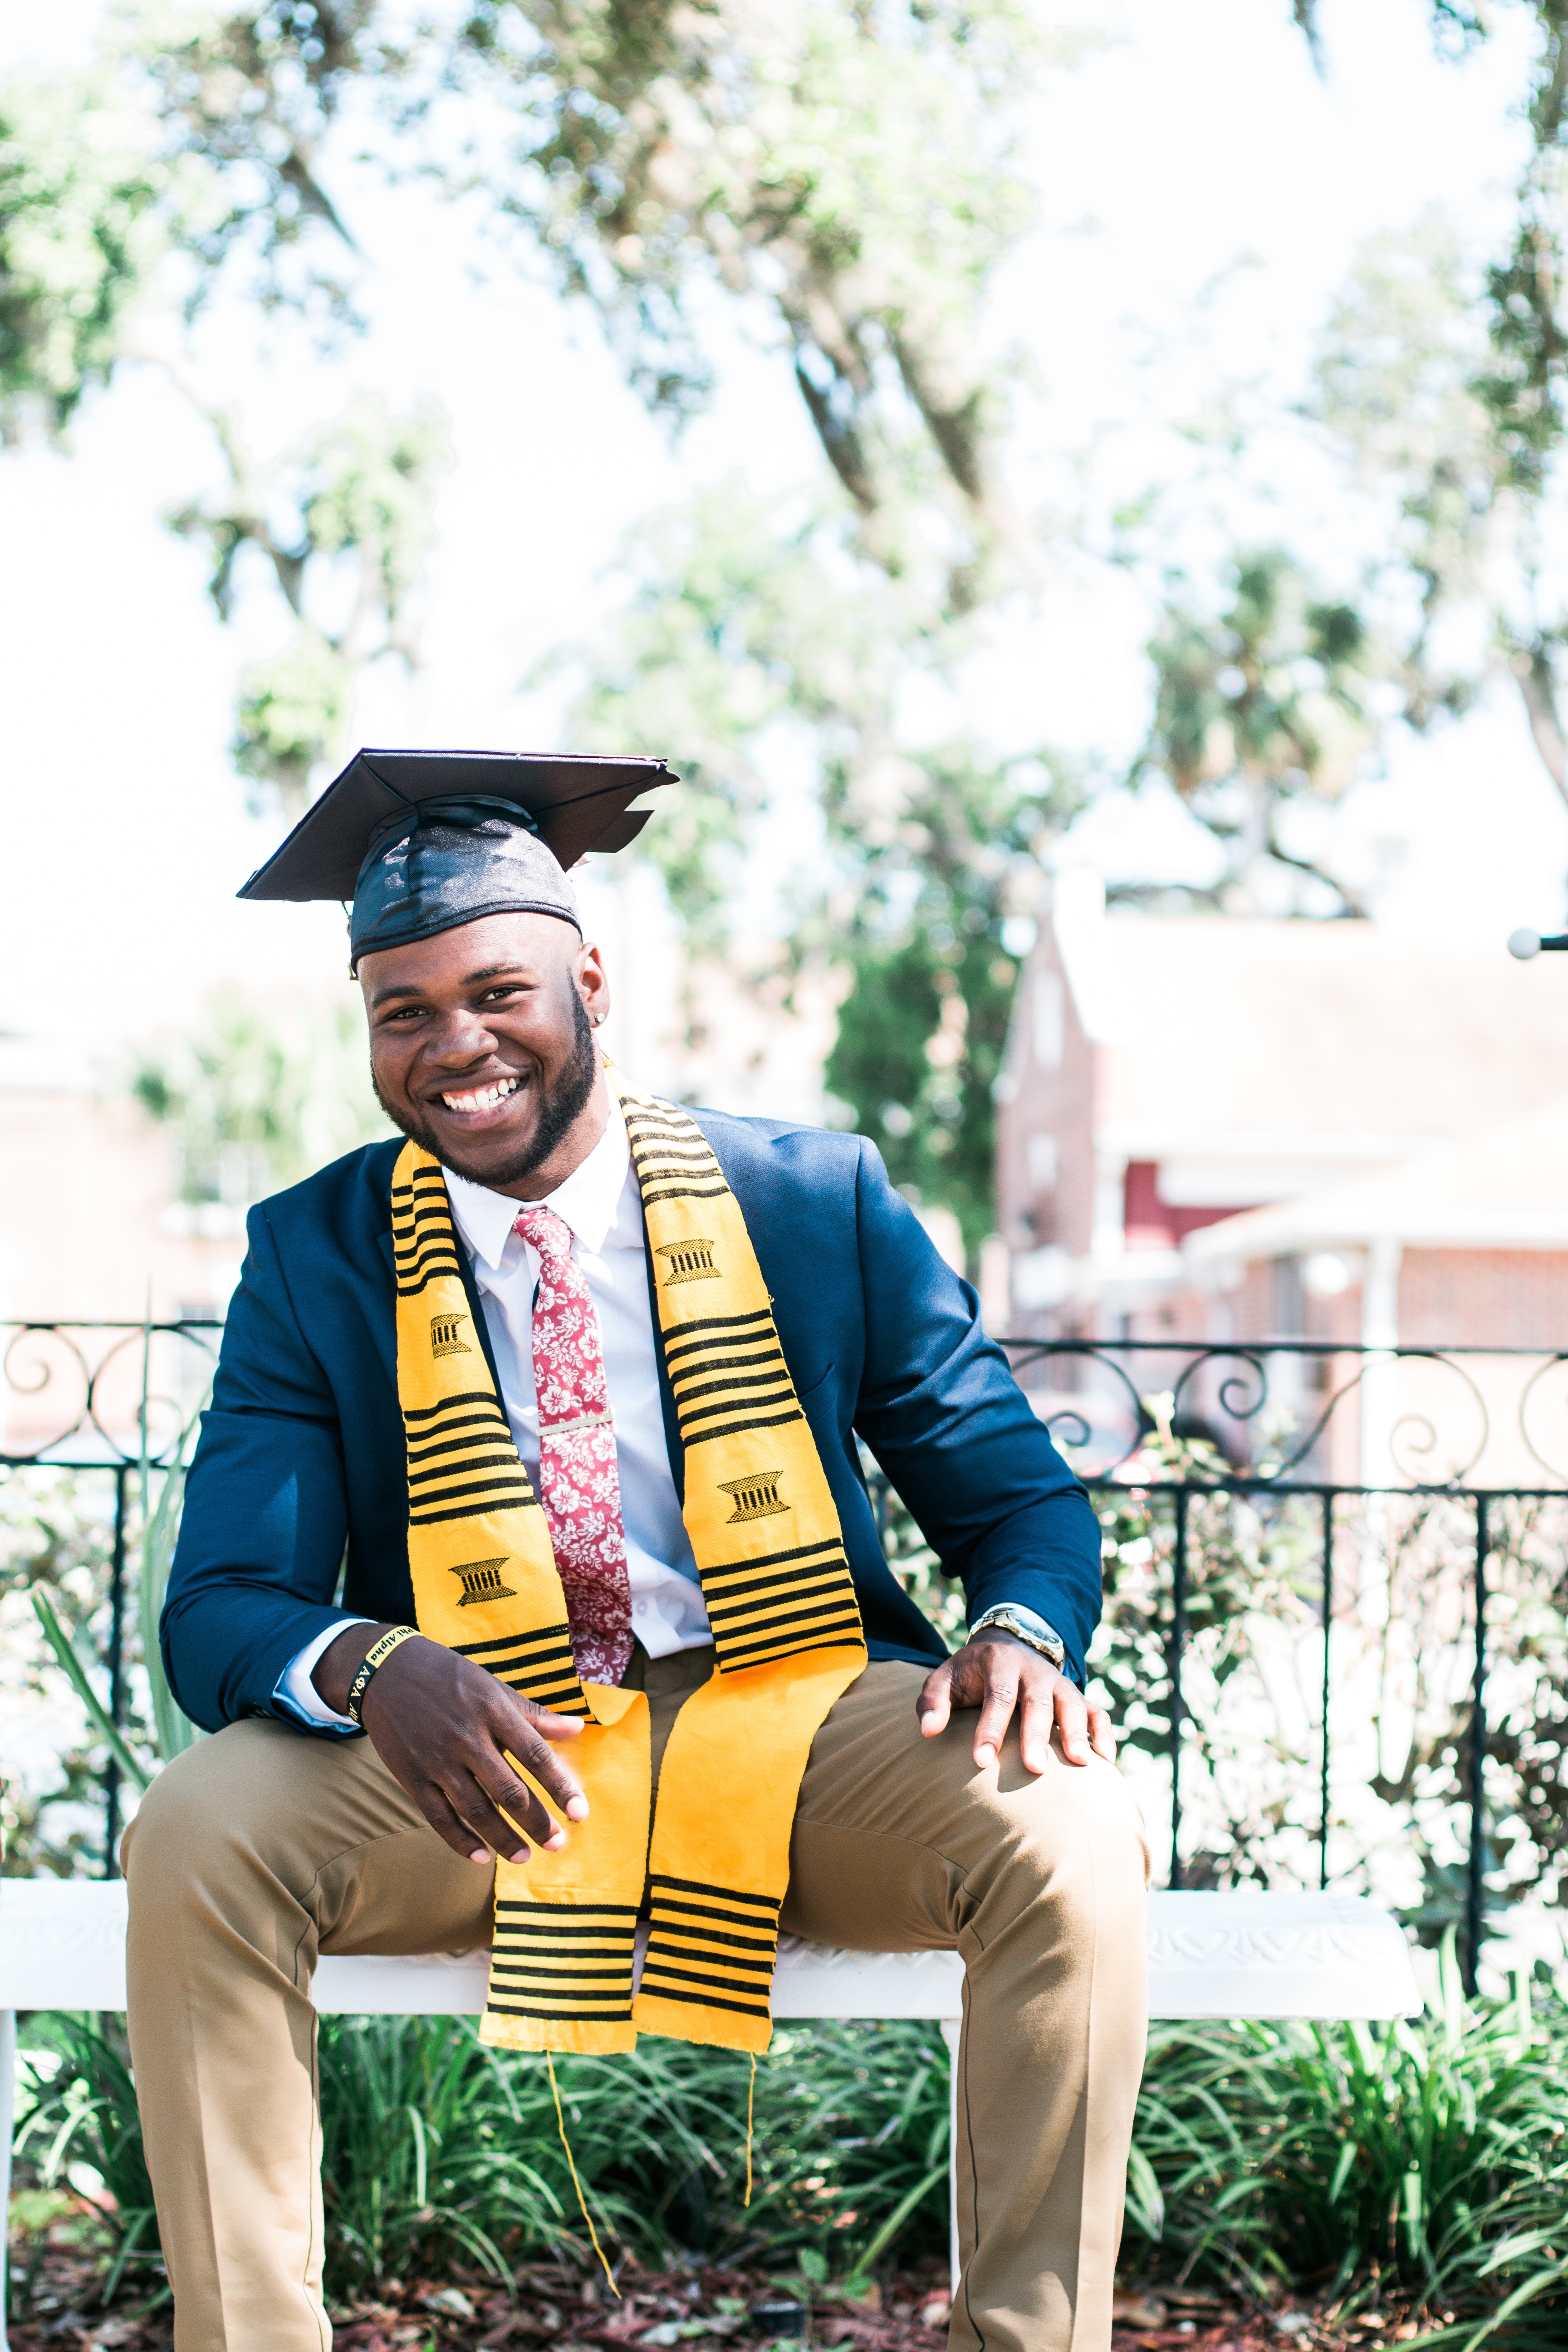
spring